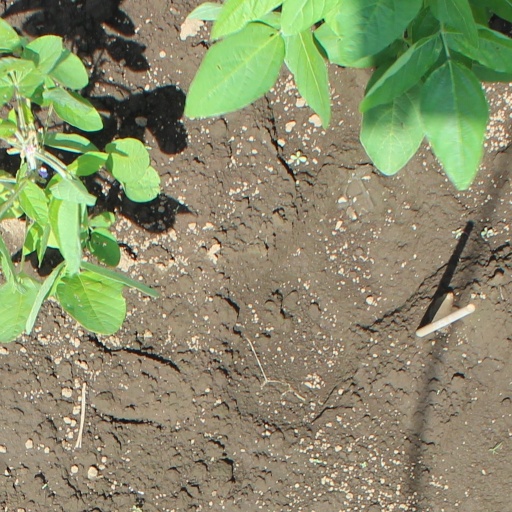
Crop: soybean